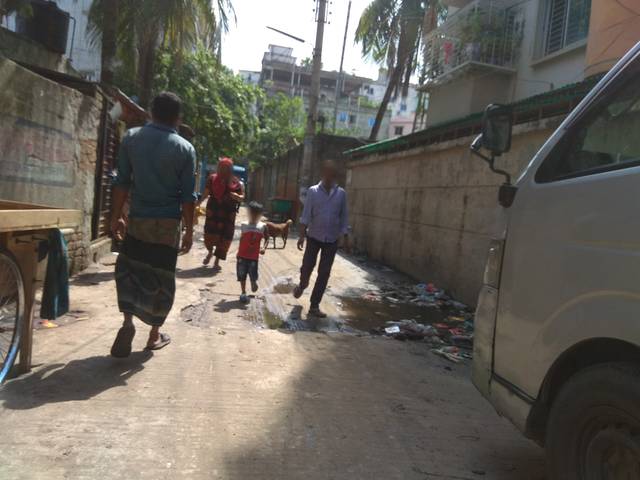
Region: Bangladesh
Coordinates: 23.799, 90.357